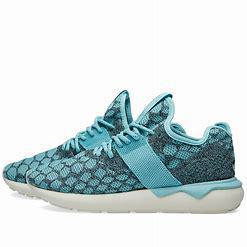
Brand: Adidas
Model: Tubular Runner